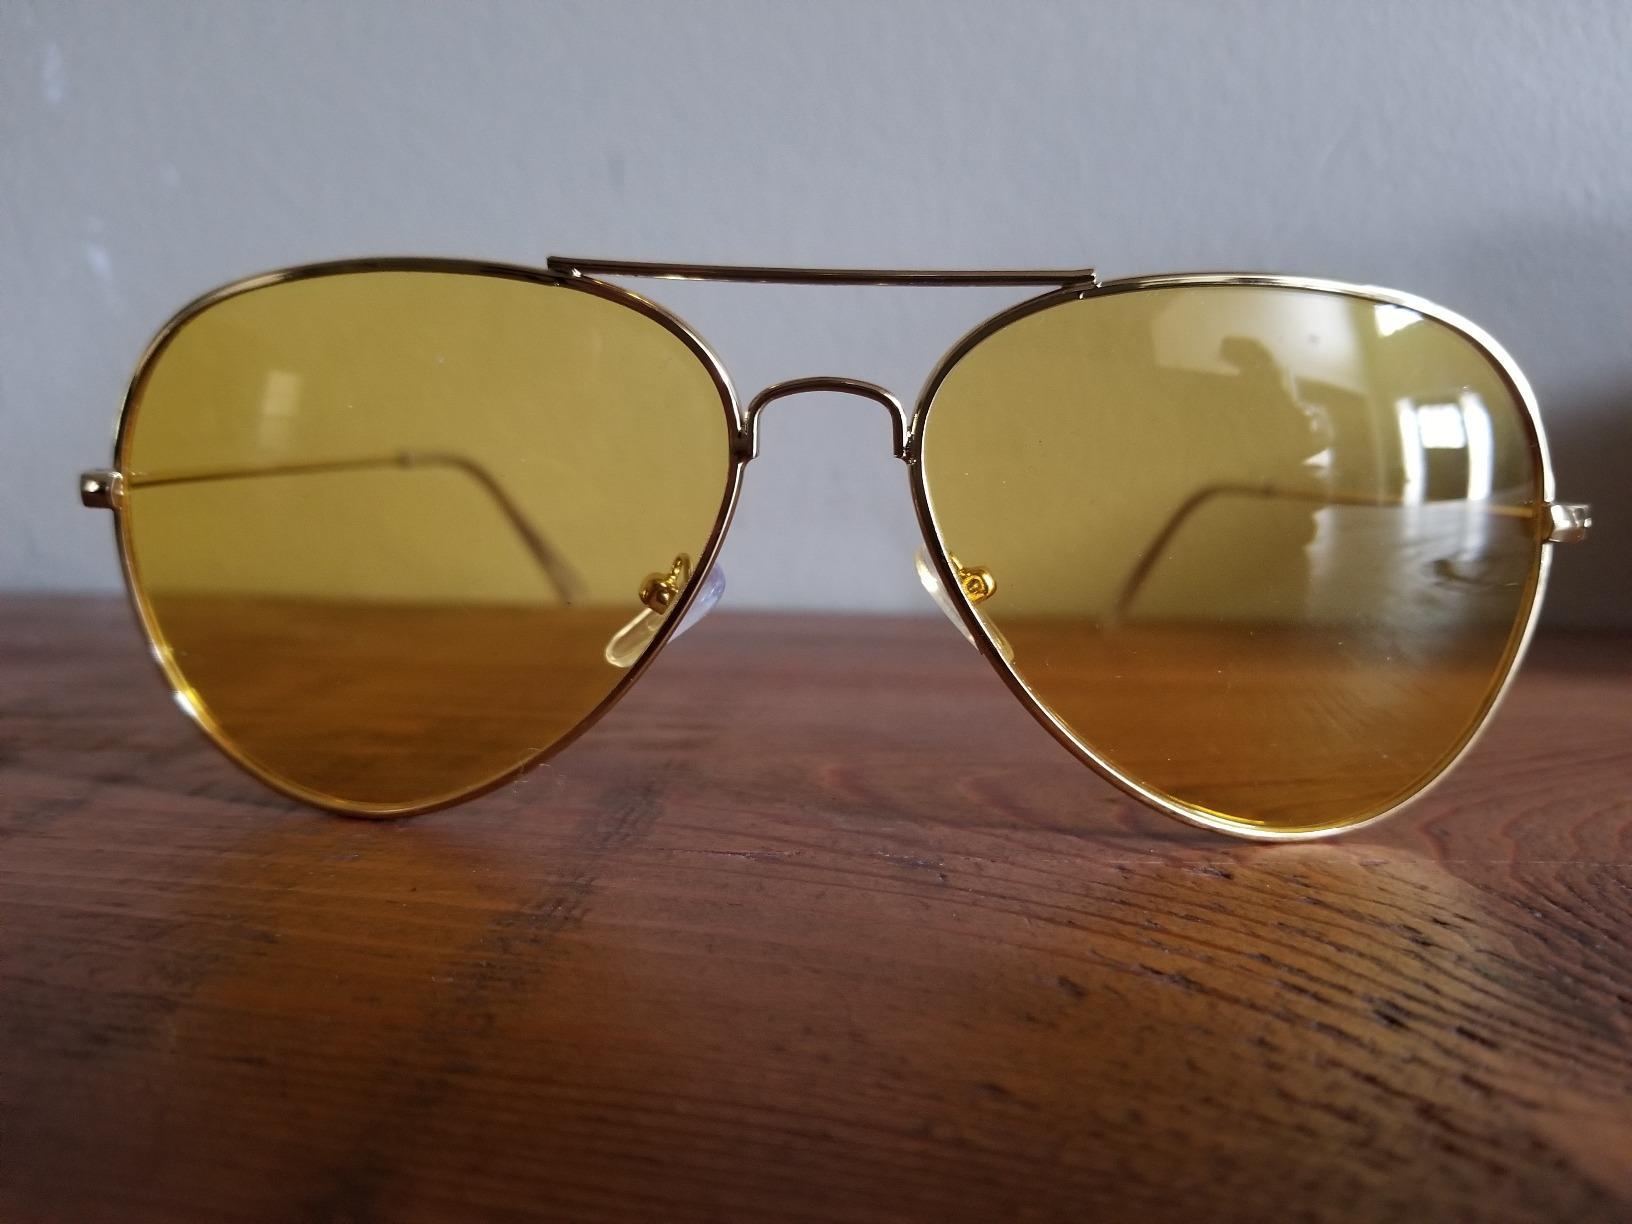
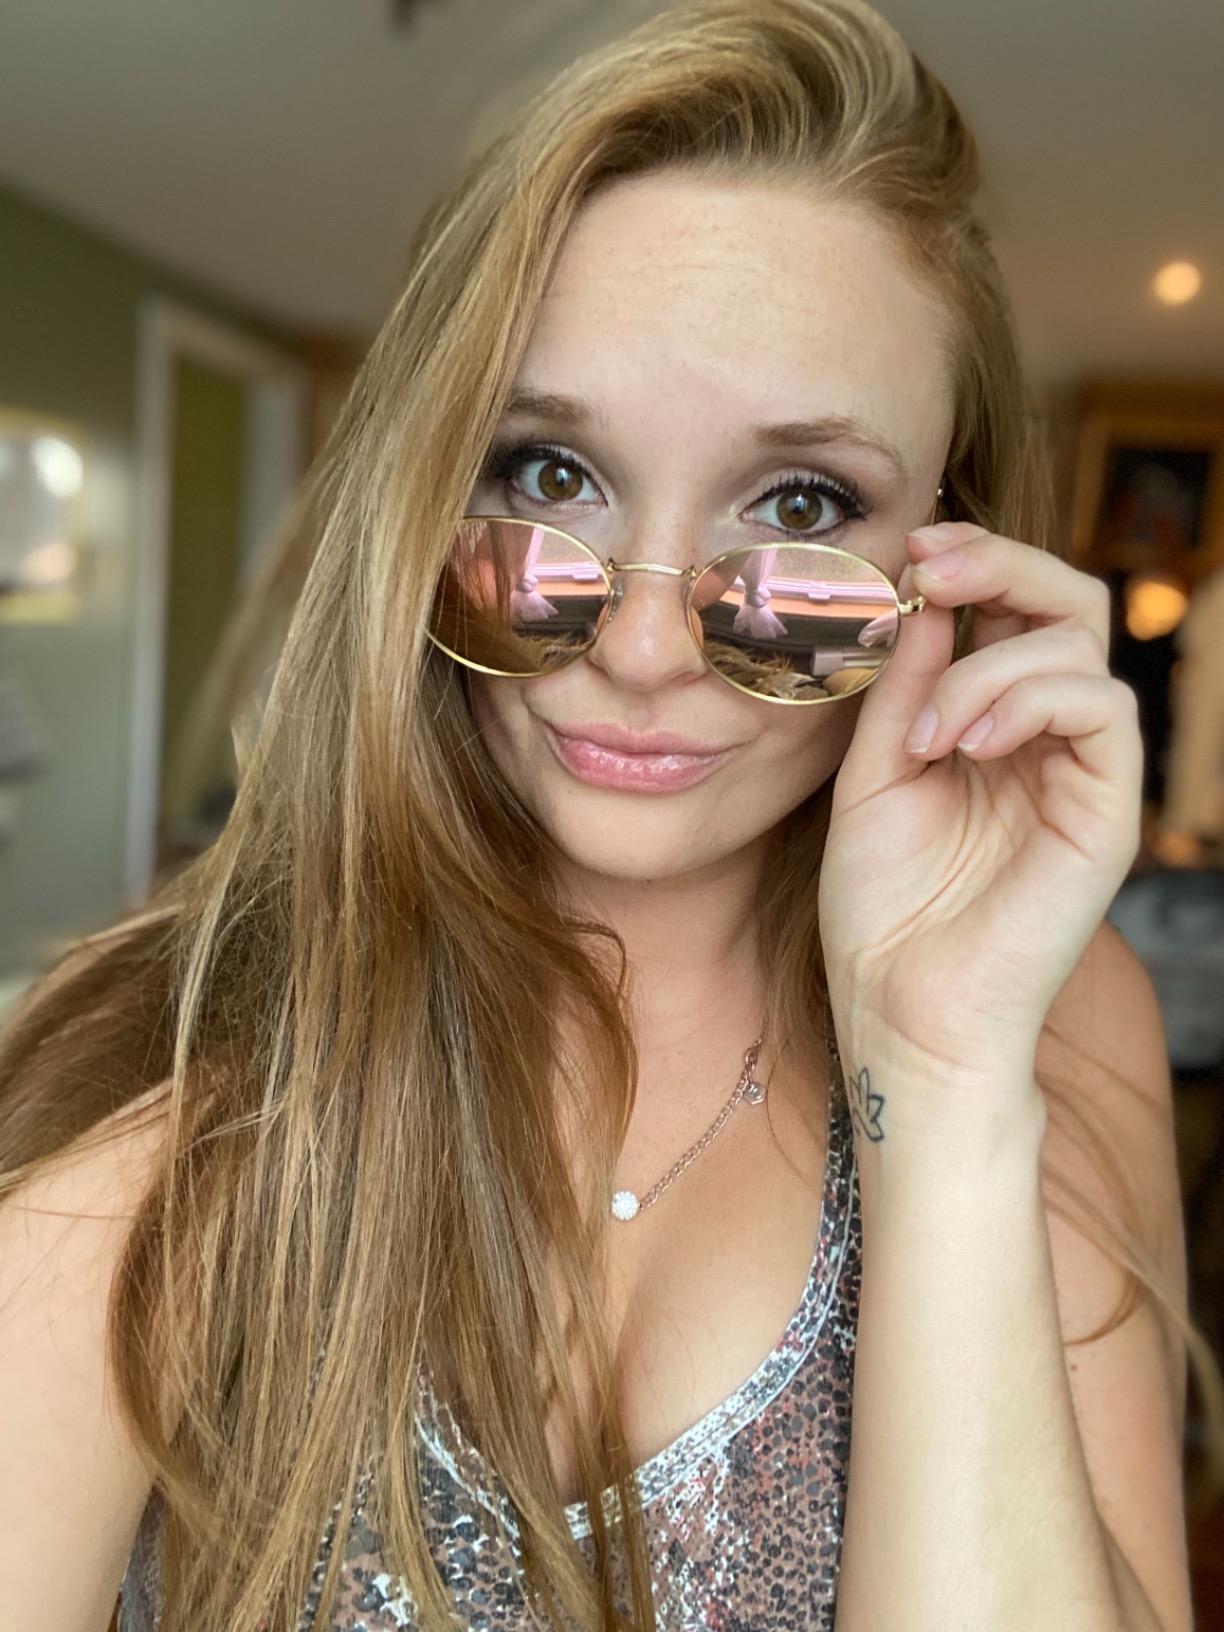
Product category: accessories_sunglasses
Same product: no